Charlotte Smith (writer)

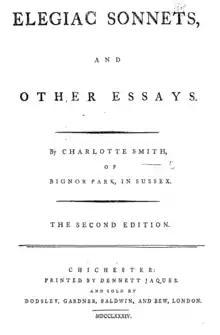
Smith signed herself "Charlotte Smith of Bignor Park" on the title page of "Elegiac Sonnets", claiming the role of gentlewoman.

Nicholas Turner met with financial difficulties on his return to England and had to sell some of the family's holdings. He married the wealthy Henrietta Meriton in 1765. His daughter entered society at the age of 12, leaving school and being tutored at home. His reckless spending then forced her to marry early. In a marriage on 23 February 1765 at the age of 15, which she later described as prostitution, she was given by her father to a violent, profligate man, Benjamin Smith, son of Richard Smith, a wealthy West Indian merchant and a director of the East India Company. The marriage proposal was accepted for her by her father. Condemning his action 40 years later, Smith said it had turned her into a "legal prostitute".